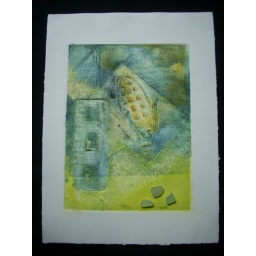
Soft muted colors of green and orange accented with three pieces of sea glass from Isla Mujeres.11 by 15 inches